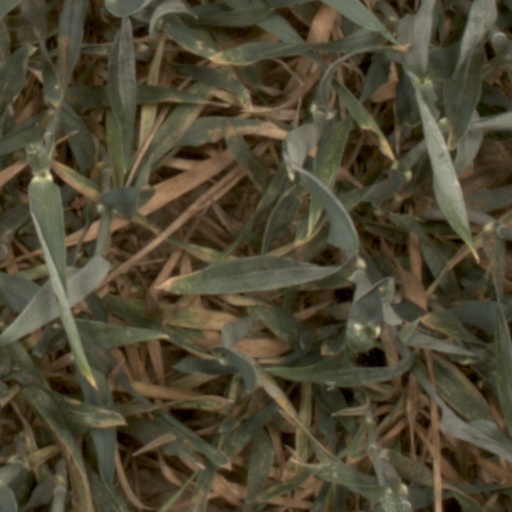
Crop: wheat